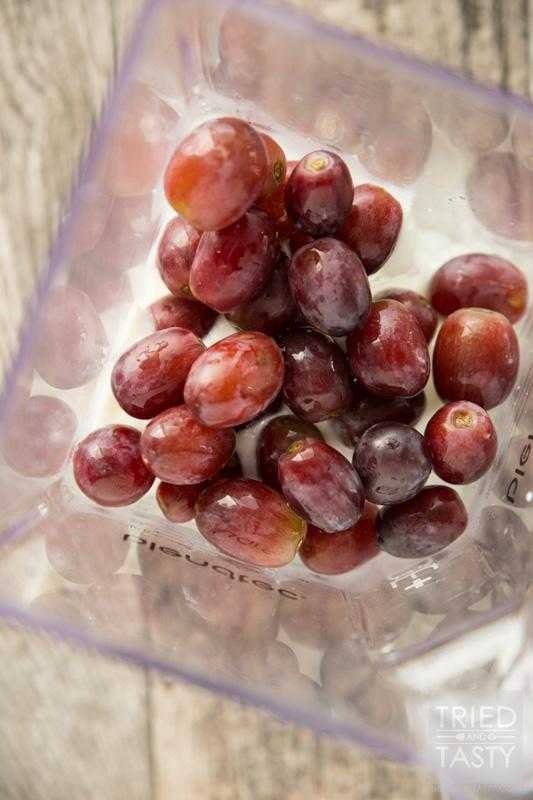
Label: Grapes